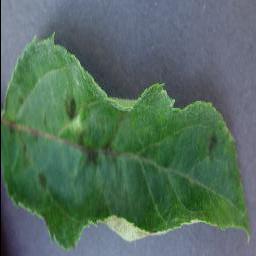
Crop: apple
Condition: scab